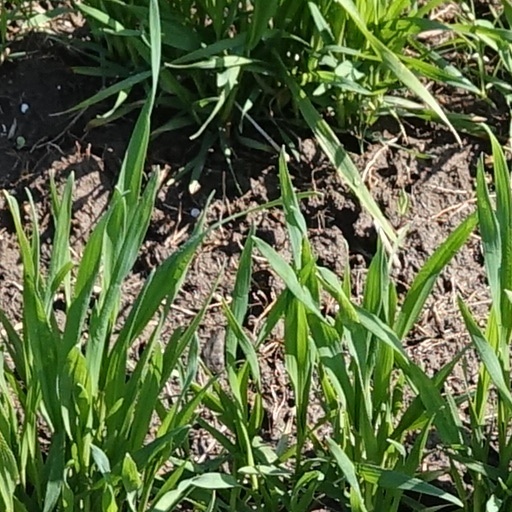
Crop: wheat